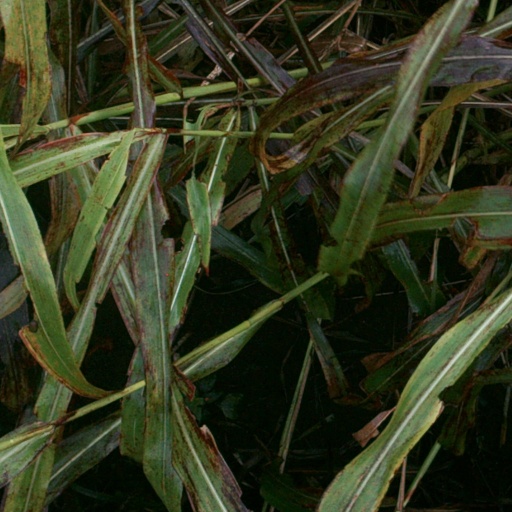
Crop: sorghum